Street photography

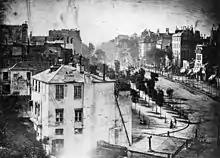
Louis Daguerre: ""Boulevard du Temple"" (1838 or 1839)

In 1838 or 1839 the first photograph of figures in the street was recorded by Louis-Jacques-Mandé Daguerre in one of a pair of daguerreotype views taken from his studio window of the Boulevard du Temple in Paris. The second, made at the height of the day, shows an unpopulated stretch of street, while the other was taken at about 8:00 am, and as Beaumont Newhall reports, "The Boulevard, so constantly filled with a moving throng of pedestrians and carriages was perfectly solitary, except an individual who was having his boots brushed. His feet were compelled, of course, to be stationary for some time, one being on the box of the boot black, and the other on the ground. Consequently his boots and legs were well defined, but he is without body or head, because these were in motion."